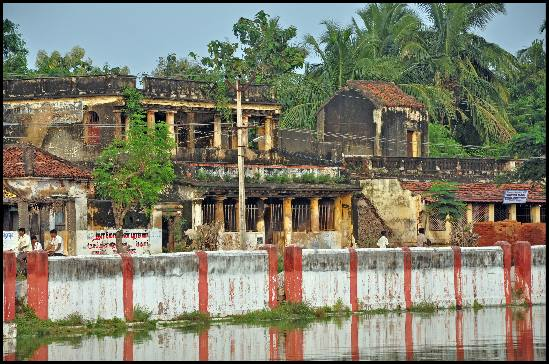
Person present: No